Jacques Delprat

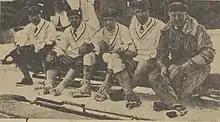
Delprat (second left) at the 1928 Winter Olympics

Jacques Paul Delprat (17 December 1882 – 17 February 1956) was a Dutch bobsledder. He competed in the four-man event at the 1928 Winter Olympics.